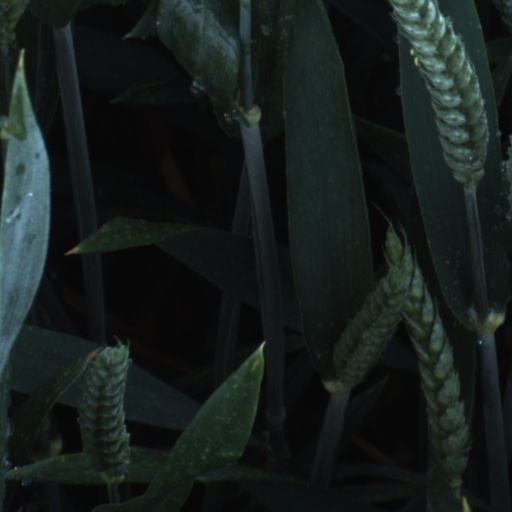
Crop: wheat